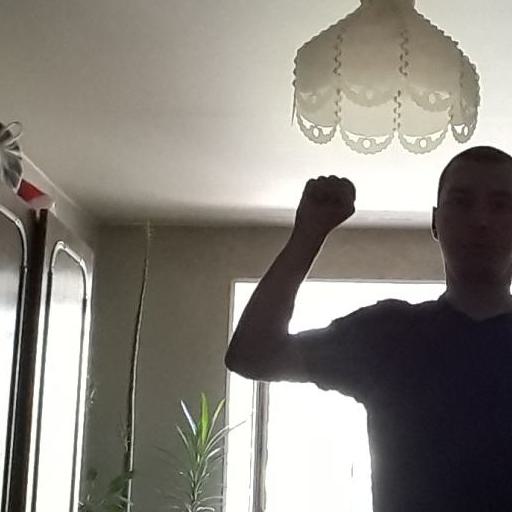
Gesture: fist